Chuknagar massacre

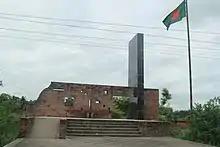
Chuknagar memorial

The government of Bangladesh purchased 78 decimals land in 2005 to establish a monument to the massacre. A memorial was built by the Public Works Department in 2006 to pay homage to the people who died in the massacre. The memorial is called "Chuknagar Shohid" Smriti Shoudho or Chuknagar Martyred Memorial. The structure in complete and has not been properly maintained. The incident is remembered as the Chuknagar Genocide Day.